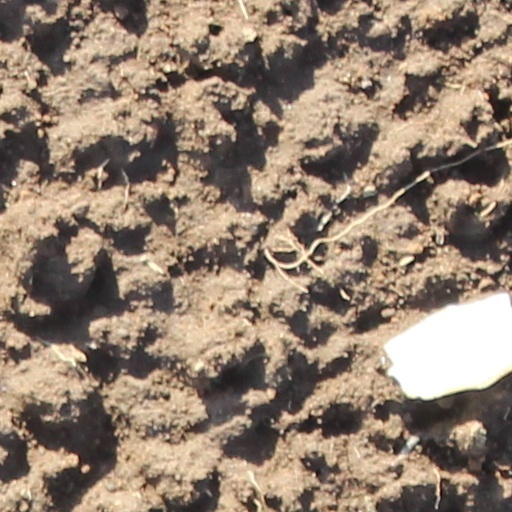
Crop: wheat